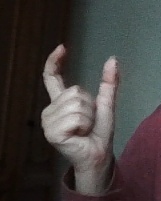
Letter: nun